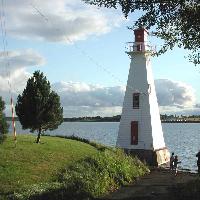
Weather: sun or clear